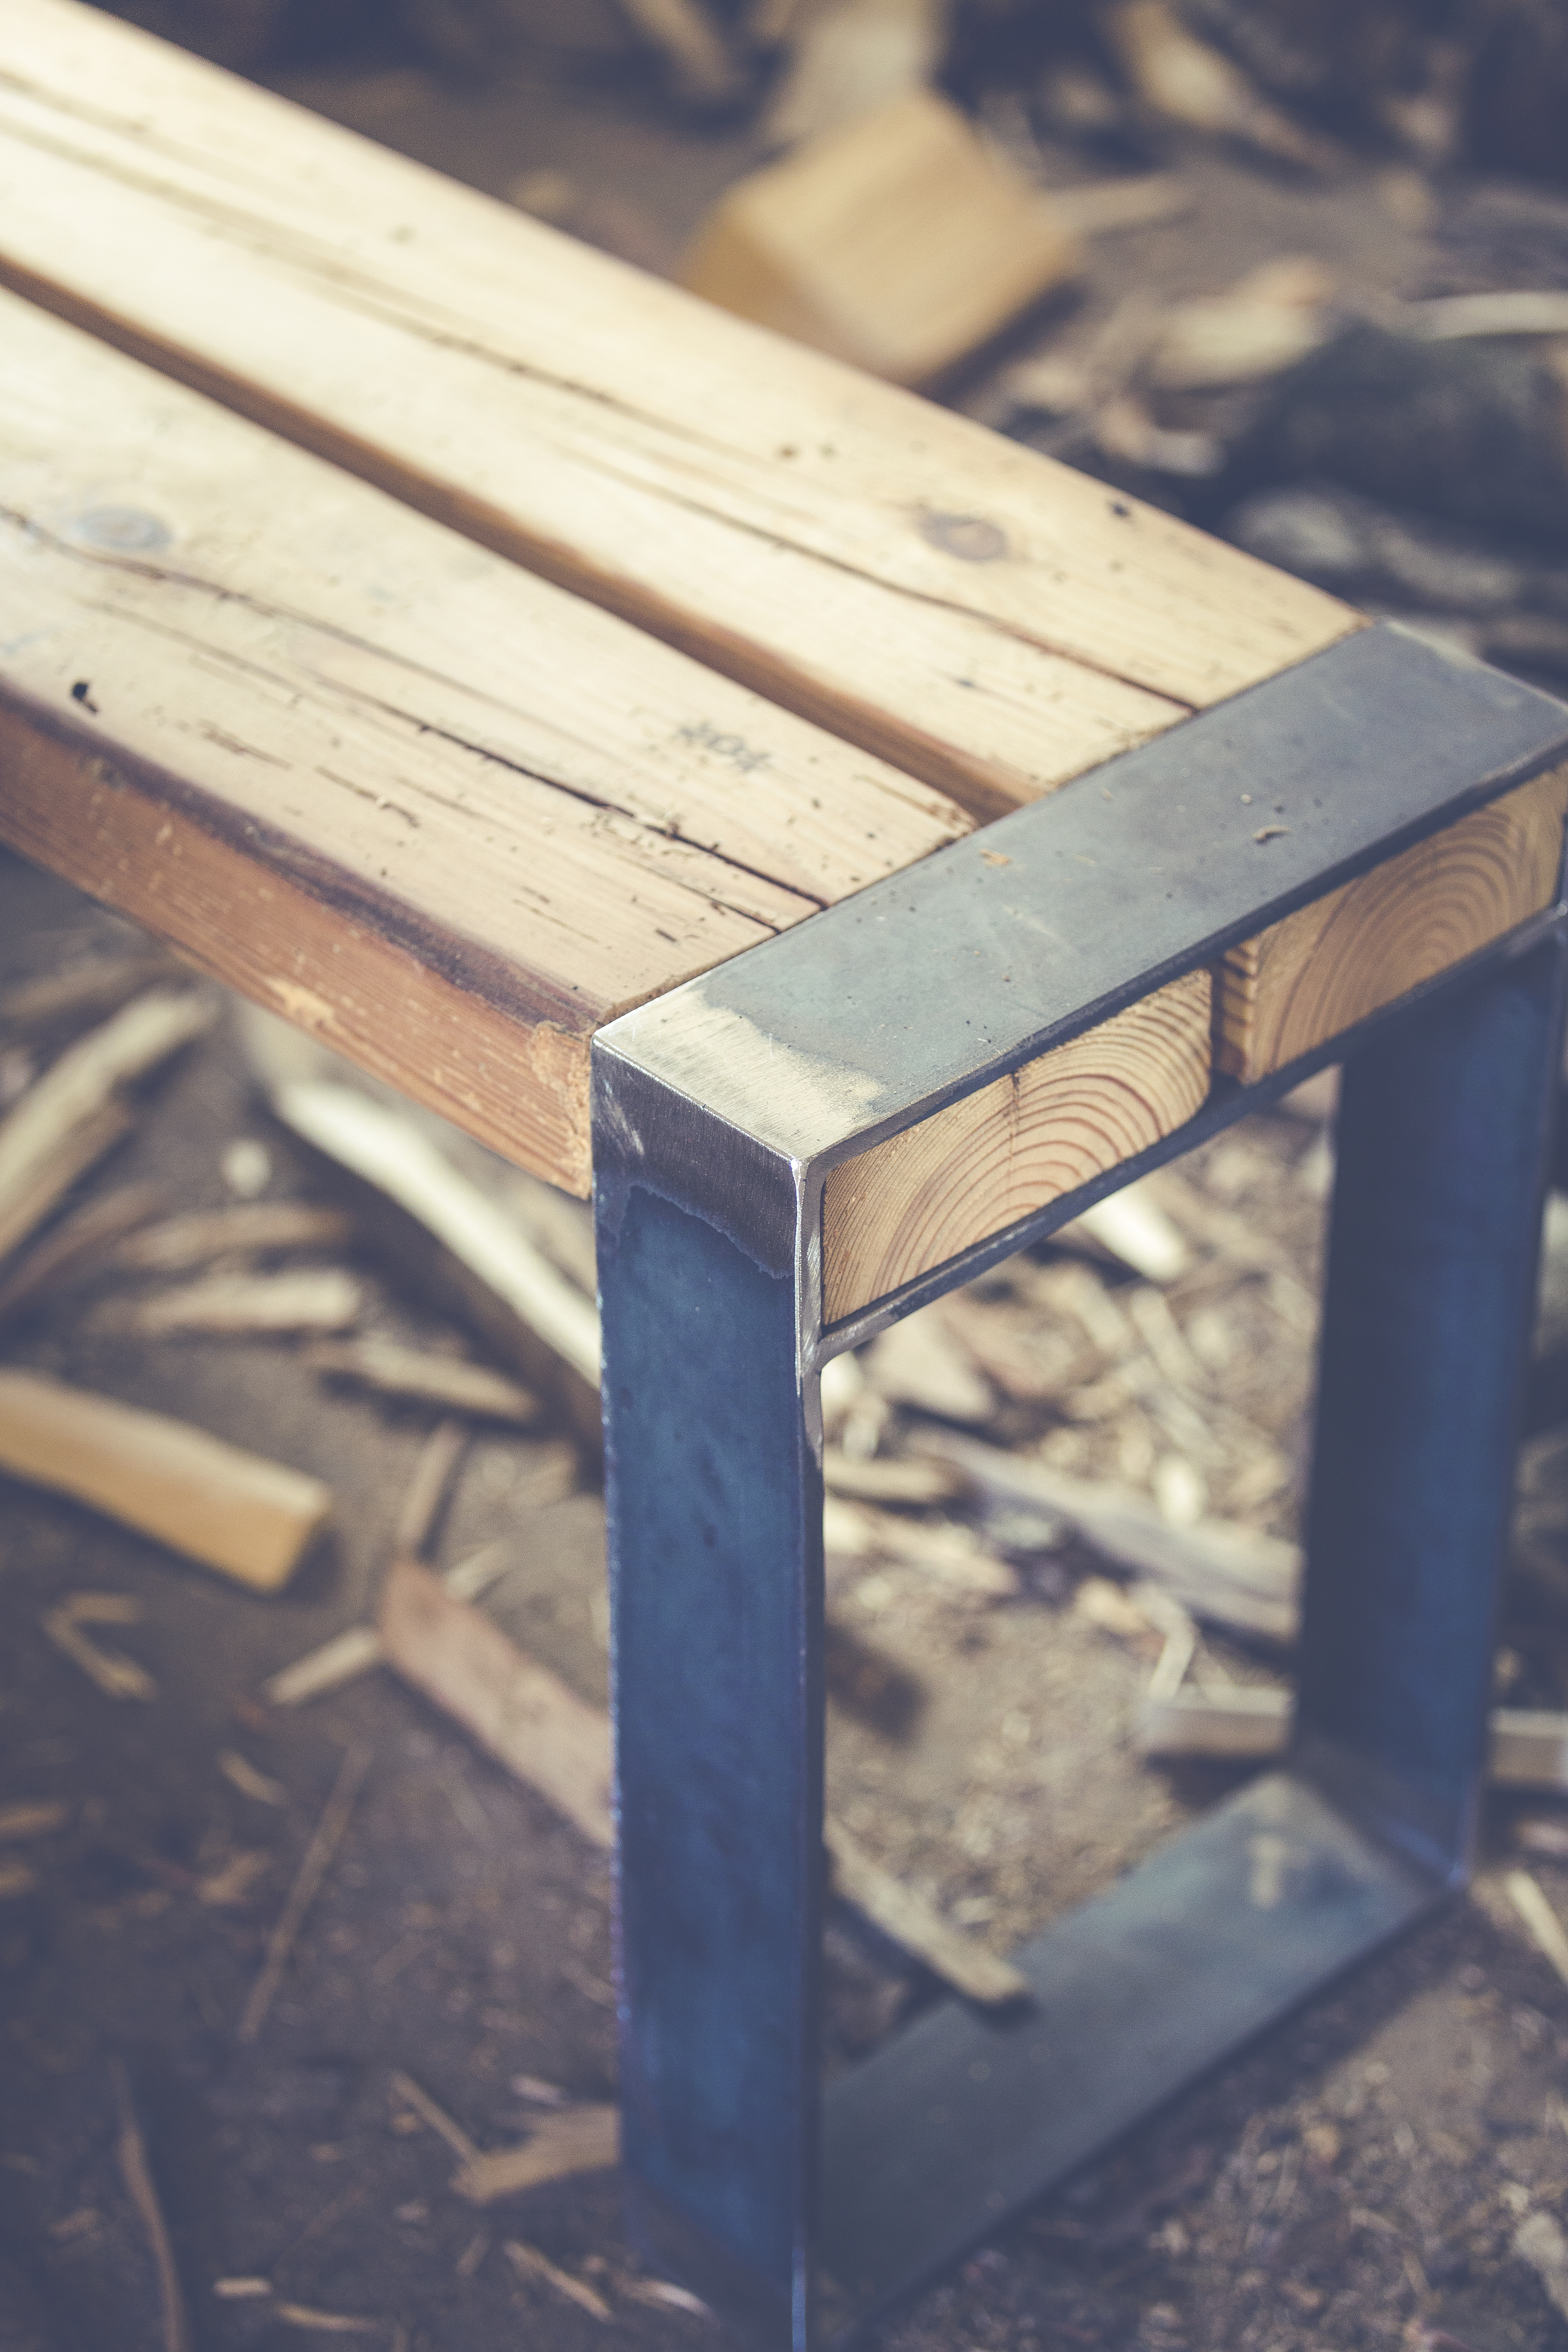
table, wood, bench, chair, blue, furniture, shape